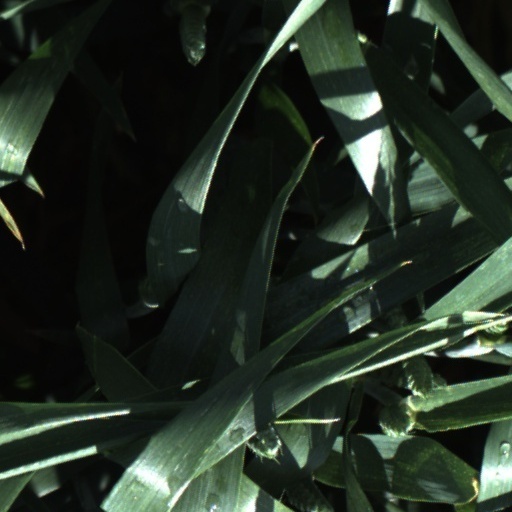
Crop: wheat